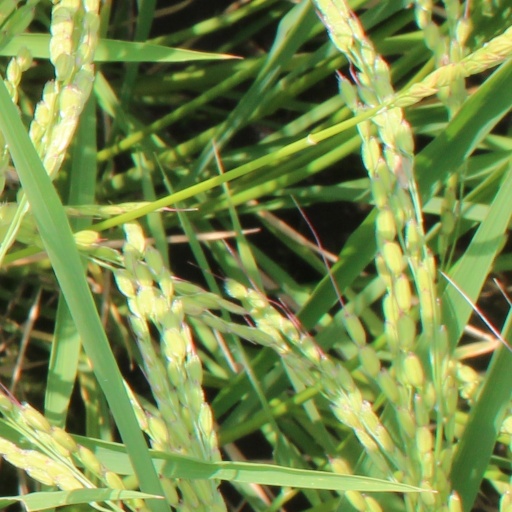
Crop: rice